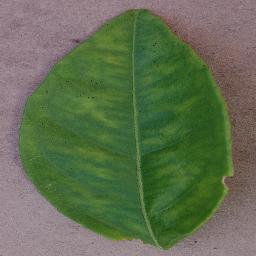
Label: Orange___Haunglongbing_(Citrus_greening)